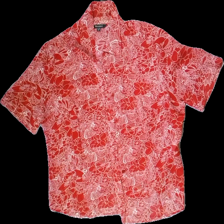
View: front
Type: Blouse
Category: Ladies
Brand: Brandtex
Colors: Red, White
Material: 100% polyester
Pattern: Floral print
Cut: Regular
Size: 44
Season: All
Price range: 50-100
Recommended usage: Reuse